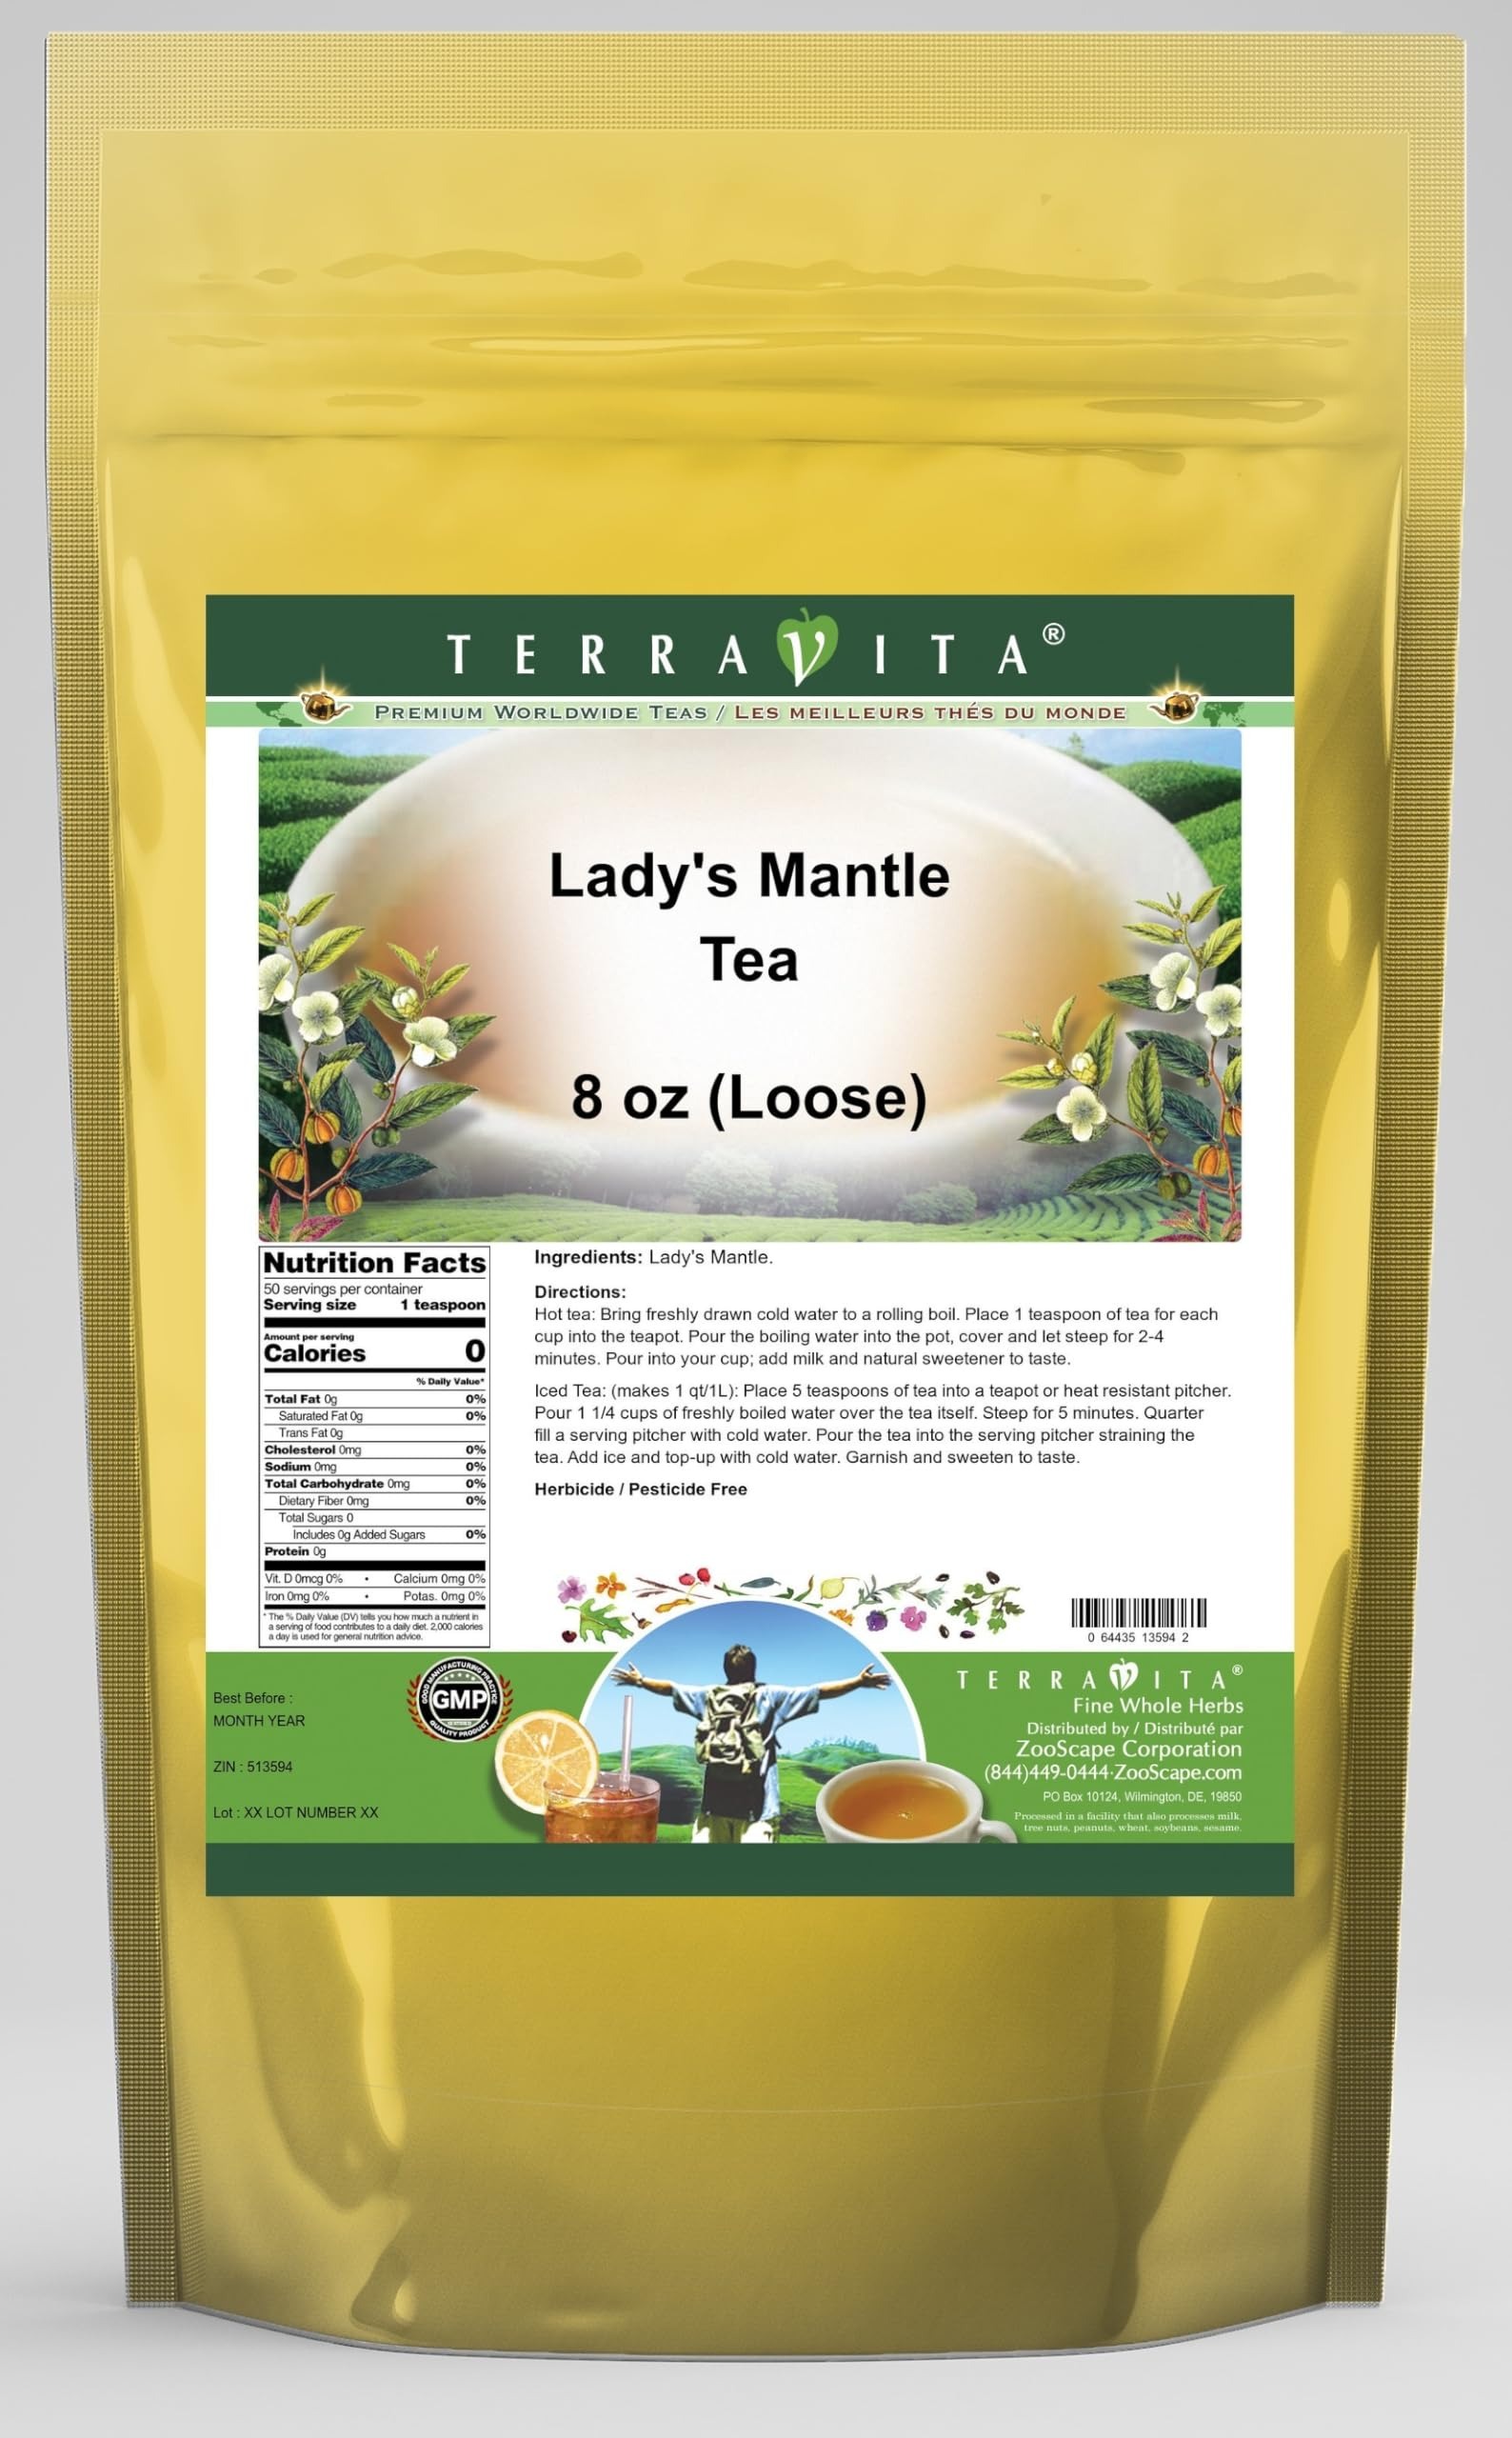
Item Name: Lady's Mantle Tea (Loose) (8 oz, ZIN: 513594) - 2 Pack
Bullet Point 1: Lady's Mantle Tea (Loose) (8 oz, ZIN: 513594)
Bullet Point 2: No fillers.
Bullet Point 3: Manufacturer: TerraVita
Bullet Point 4: Size: 8 oz
Bullet Point 5: Loose Leaf Herbal Tea - Packed in a convenient upright pouch!
Product Description: Lady's Mantle Tea (Loose) (8 oz, ZIN: 513594)<BR><BR>Packaged in the United States in a GMP certified facility (Good Manufacturing Practice).<BR><BR>No fillers.<BR><BR>Manufacturer: TerraVita<BR><BR>Size: 8 oz<BR><BR>Loose Leaf Herbal Tea - Packed in a convenient upright pouch!<BR><BR>Ingredients: Lady's Mantle
Value: 16.0
Unit: Ounce

Price: 67.99